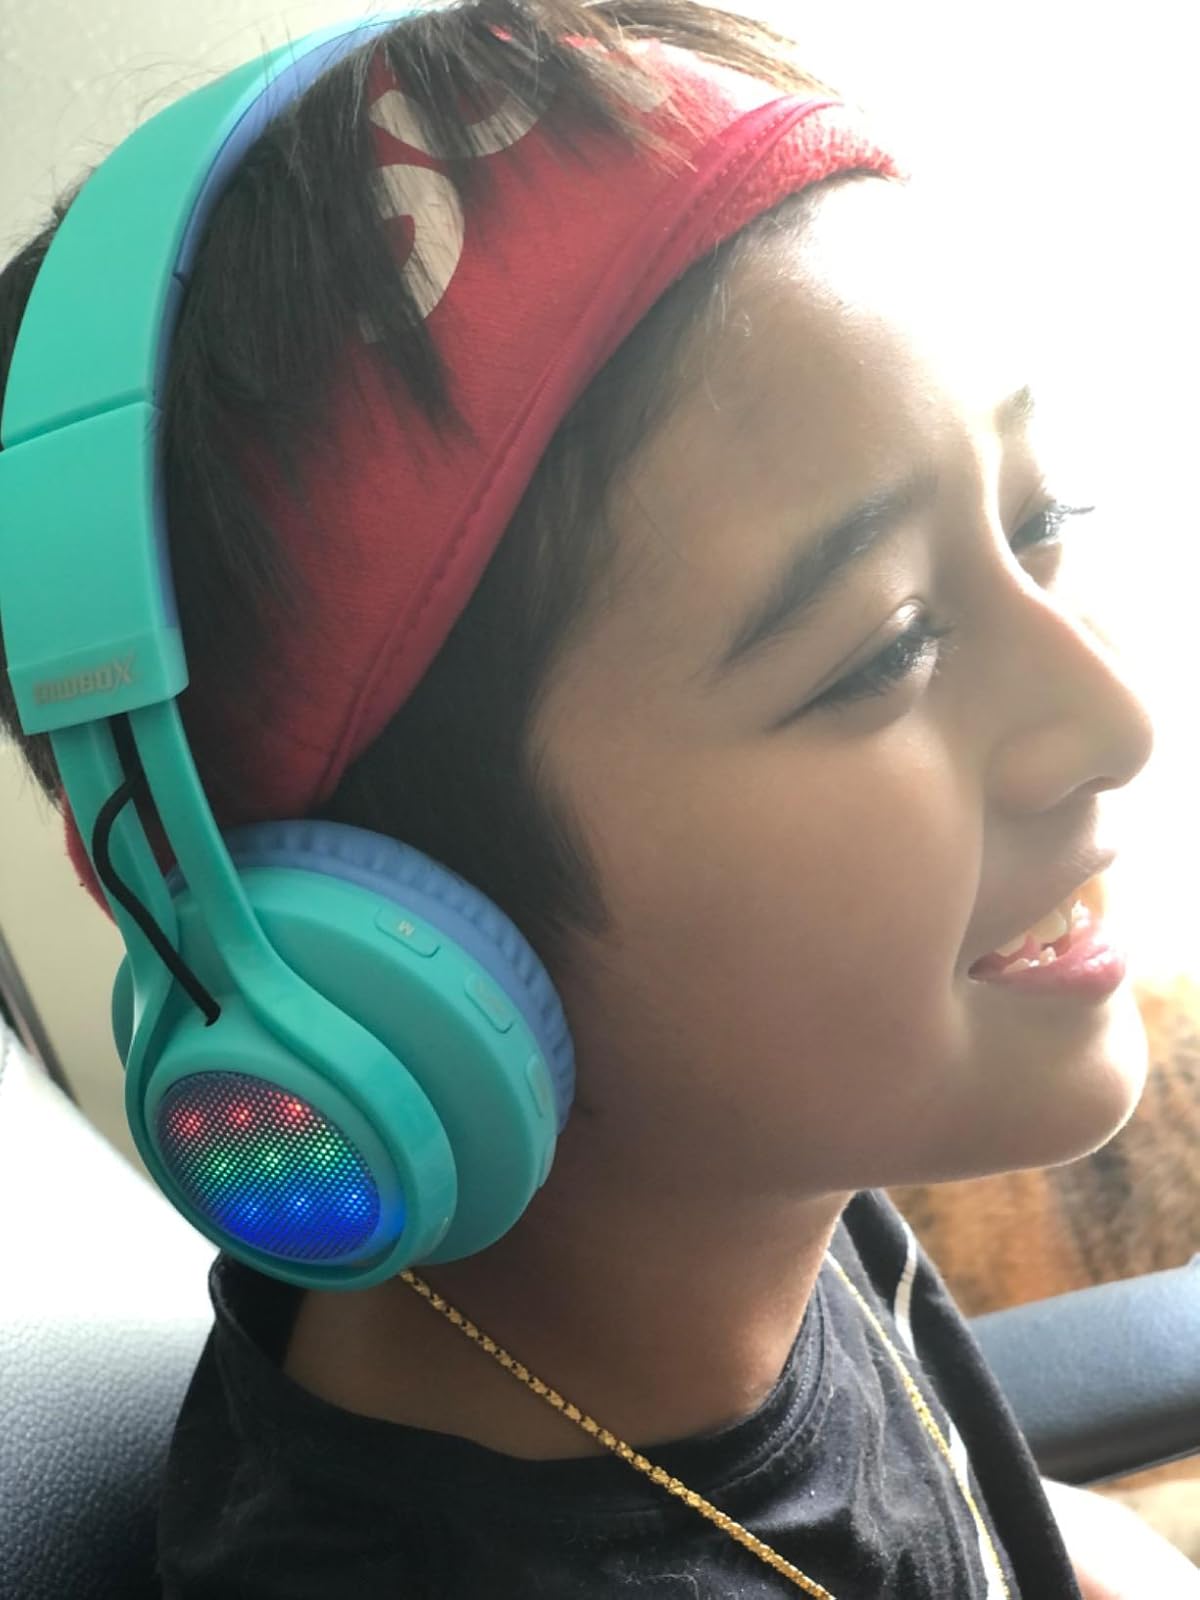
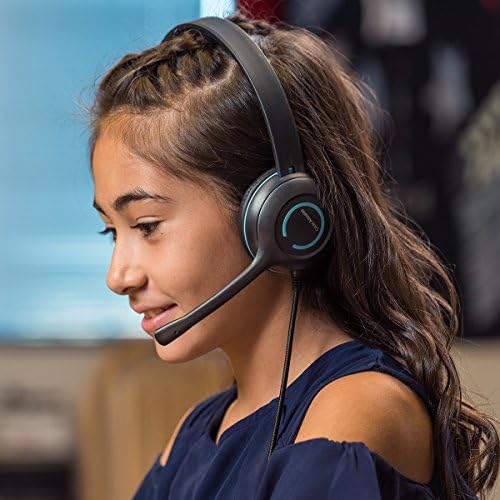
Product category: headphones
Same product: no